Laura Elsie Dickinson

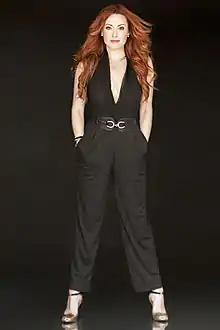

Laura Elsie Dickinson is an American actor and musician from California who is best known for their work on the Disney Channel's programs "Phineas and Ferb", "Sofia the First", and "Jake and the Never Land Pirates" as a voice actor, music arranger and contractor, and voice director.